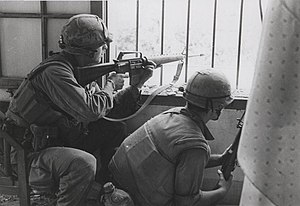
Slaget om Hue
Amerikanske marineinfanterister i februar 1968 under Slaget om Hue
Slaget om Hue udspillede sig i byen Hué i Vietnam 30. januar – 3. marts 1968. Det var måske det blodigste og længste slag i Vietnamkrigen. Da Tet-offensiven begyndte 30. januar 1968, havde amerikanske tropper været involveret i hårde kampe med den nordvietnamesiske hær og Viet Cong i tre år. Tet offensiven medførte angreb på mere end fyrre provinshovedstæder, byer og militære installationer i hele Sydvietnam. Byen Hue blev også angrebet 30. januar, og var hurtigt indtaget. Tet-offensiven blev planlagt af den nordvietnamesiske general Vo Nguyen Giap, der var manden bag den vietnamesiske sejr over franskmændene ved Dien Bien Phu i 1954, under den første indokinesiske krig. Den sydvietnamesiske hær og tre underbemandede bataljoner af amerikanske marinesoldater, der bestod af under 2,500 mand, angreb og besejrede 10,000 nordvietnamesiske soldater der havde forskanset sig i byen.